Dominique Probst

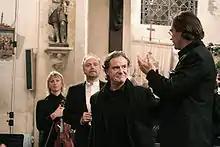
Dominique Probst (center)

The son of a noted playwright, Gisèle Casadesus, and an actor and director with the Comédie-Française, Lucien Probst, Dominique Probst won the First Prize for Percussion with the National Music Conservatory, Paris, in 1978. He has also been the timpanist of the Colonne Orchestra since 1973.